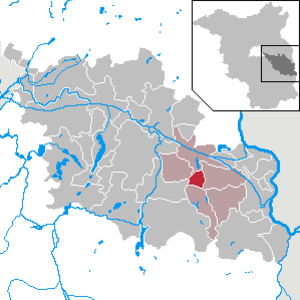
Mixdorf est une commune de l’arrondissement d'Oder-Spree, au Brandebourg, en Allemagne.